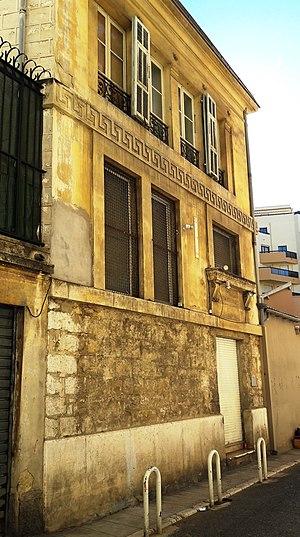
Entrée secondaire autrefois utilisée pour les écoles protestantes.
Le Temple vaudois de Nice est un édifice de style hellénisant situé rue Gioffredo à Nice, à l’origine consacré au culte protestant en langue italienne. Aujourd'hui désaffecté et transformé notamment en salle des ventes, cet édifice néo-classique a été le premier temple protestant de Nice. Il a donné son nom à la rue qui longe ses dépendances, le passage du temple vaudois.